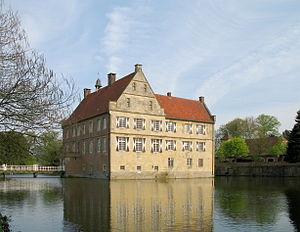
Havixbeck (Allemagne): le château Burg Hülshoff, où naquit la poétesse Annette von Droste-Hülshoff
Annette von Droste-Hülshoff, de son nom complet Anna Elisabeth Franziska Adolphine Wilhelmine Louise Maria, Freiin von Droste zu Hülshoff, née le 10 janvier 1797 au château Hülshoff en Westphalie et morte le 25 mai 1848 à Meersburg au bord du lac de Constance, est l'une des écrivaines et compositrices allemandes les plus importantes du XIXᵉ siècle.